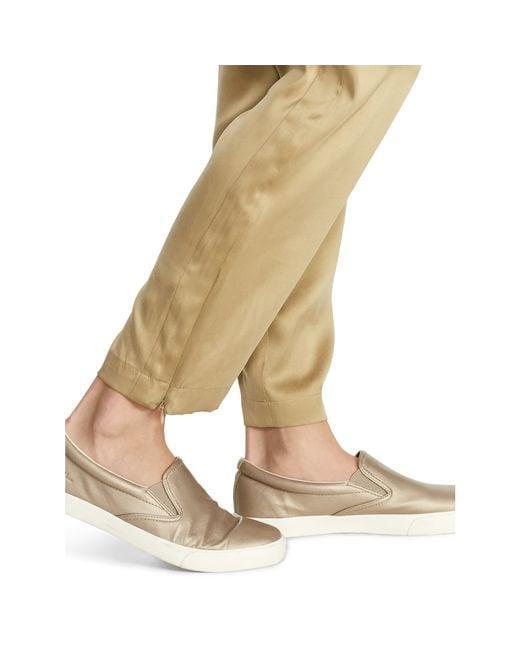
Beige Chinohose mit weißen und braunen flachen Sohlenschuhen